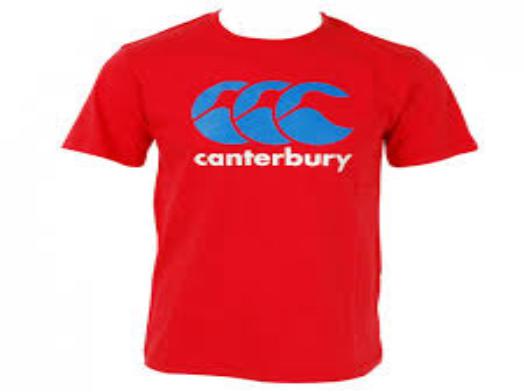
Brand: Canterbury
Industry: Clothes